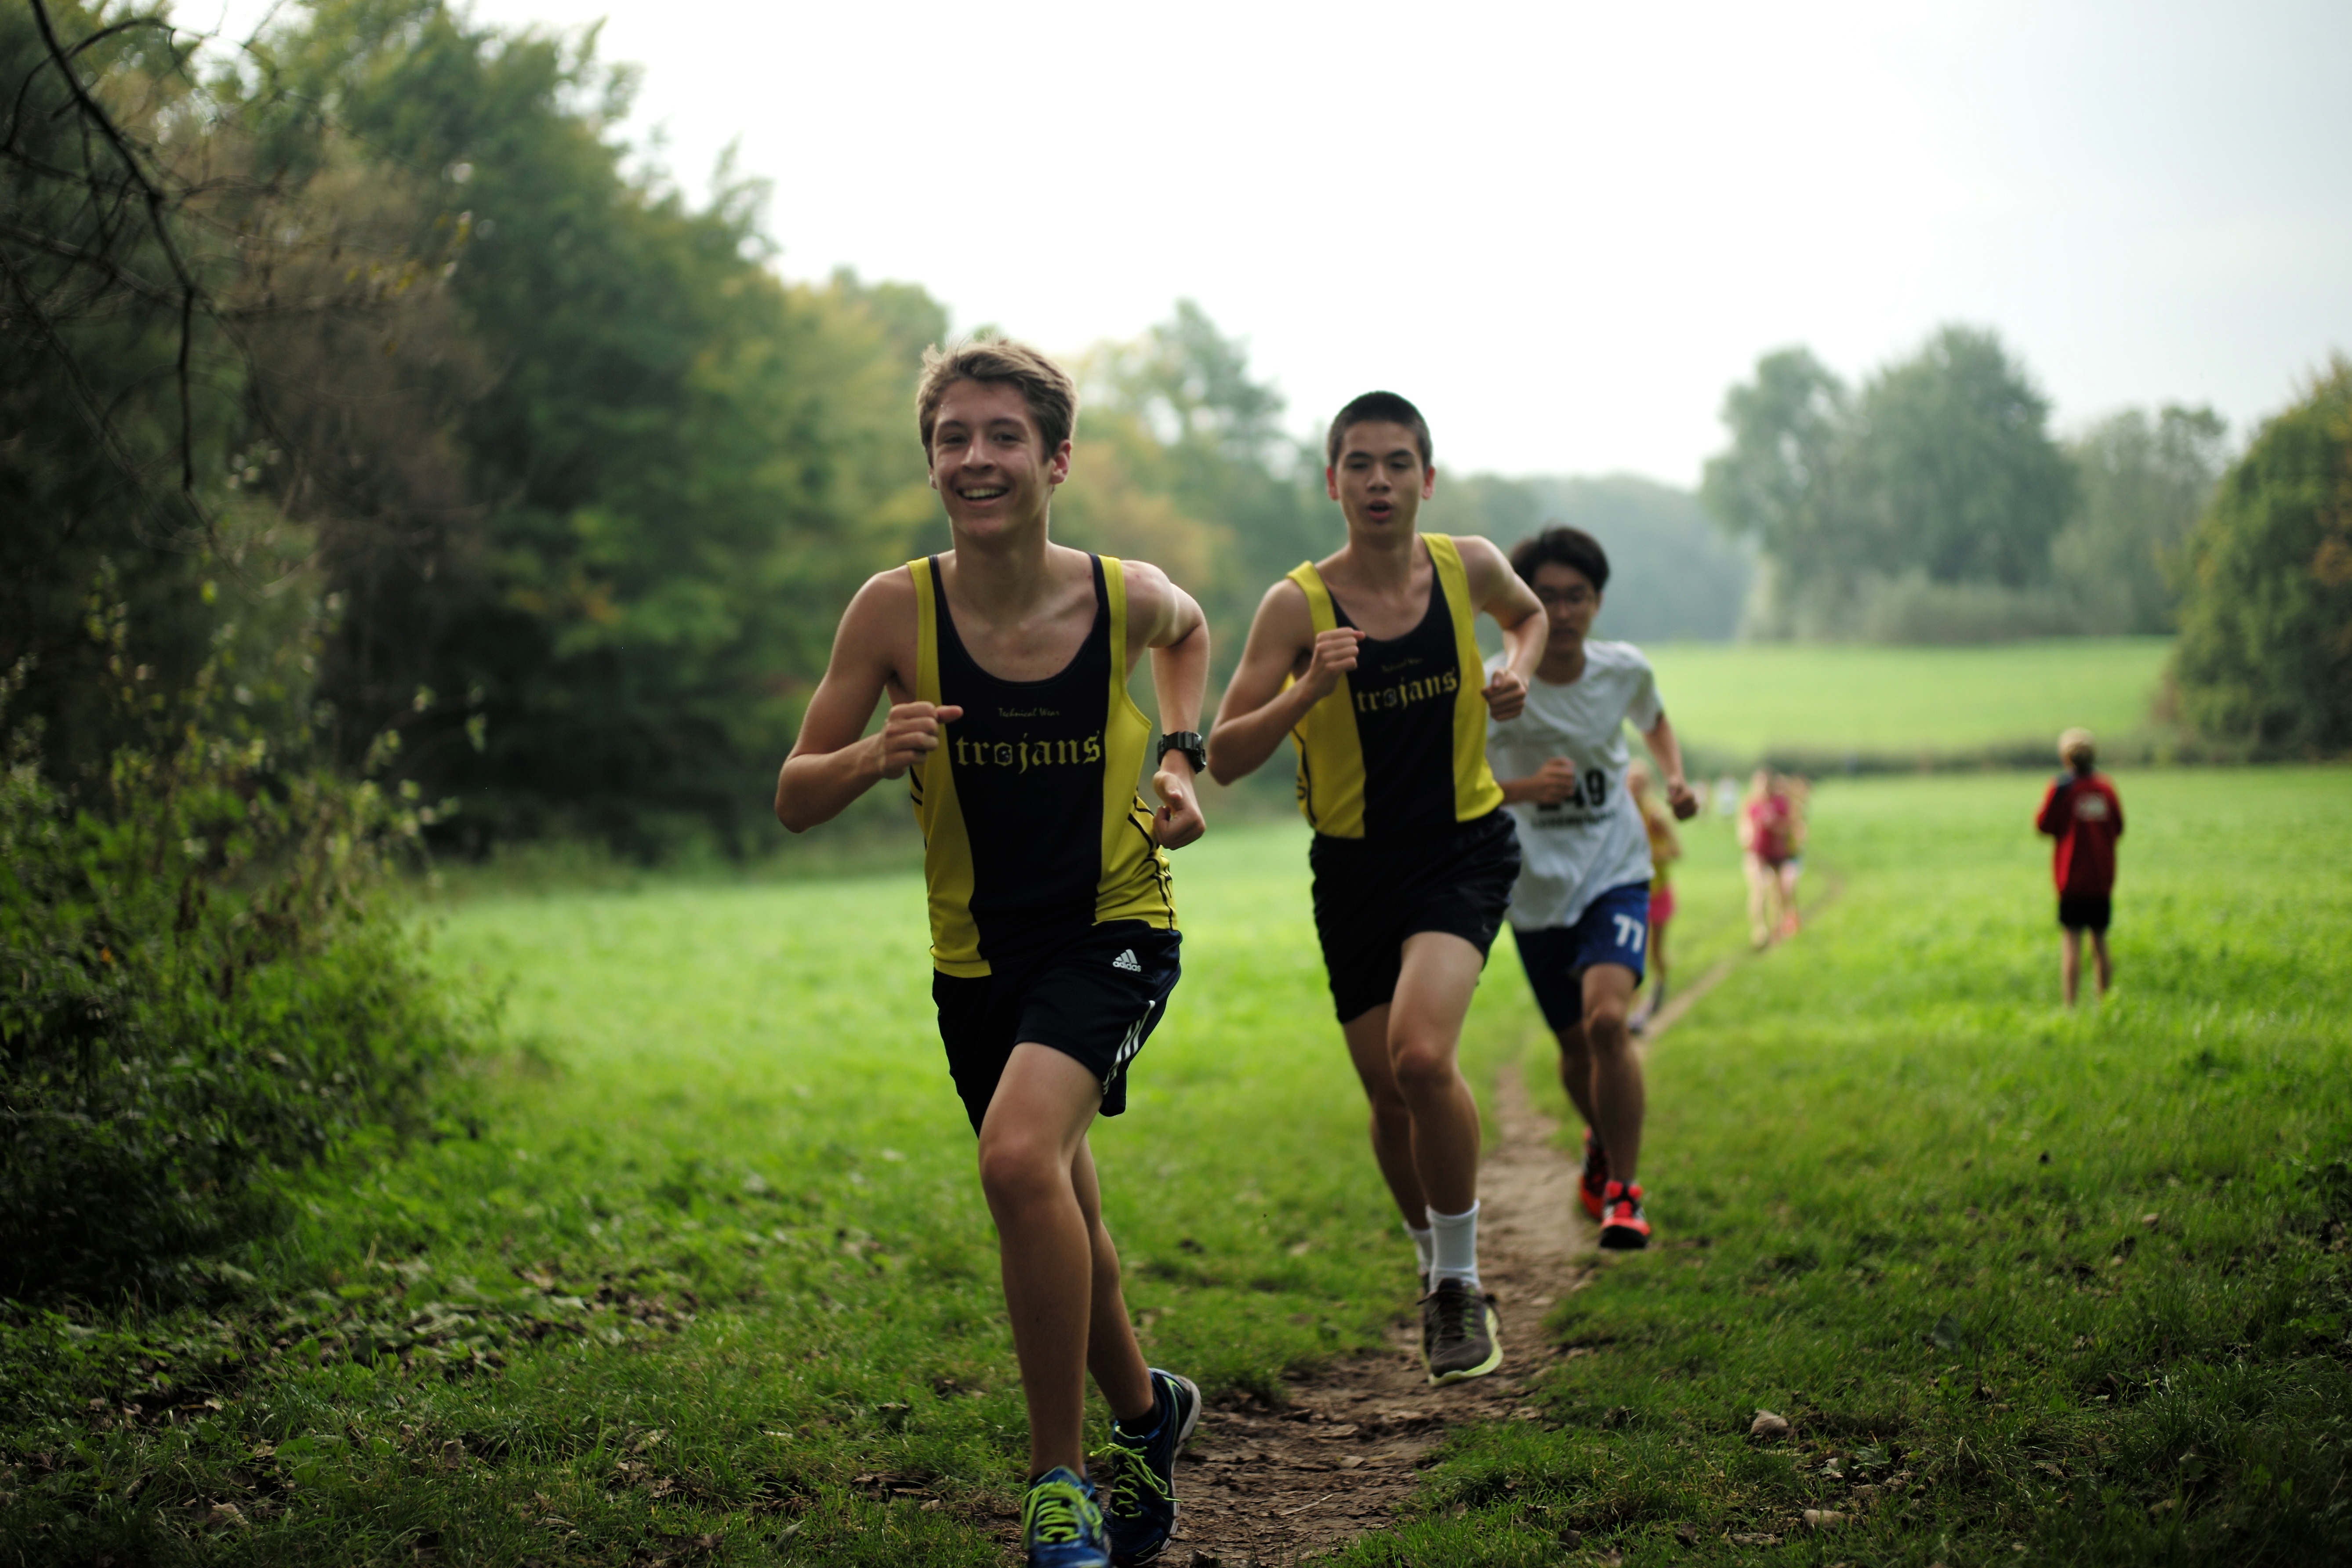
forest, person, girl, sport, boy, running, run, recreation, europe, high, park, jogging, runner, ash, crosscountry, race, competition, woods, holland, amsterdam, netherlands, m, sports, 50, school, runners, endurance, junior, leica, 240, summilux, varsity, athletics, meet, xc, isa, amsterdamsebos, physical exercise, outdoor recreation, human action, individual sports, endurance sports, ultramarathon, duathlon, cross country running